Drowning Girl

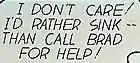
Narrative content of "Drowning Girl"

Narrative content was in the forefront of much of Lichtenstein's work as a means to engage the viewer. Measuring 171.6 cm × 169.5 cm (67.625 in × 66.75 in), "Drowning Girl" presents "a young woman who seems to have cried herself a river ... literally drowning in emotion," according to Janis Hendrickson. The melodrama makes it clear that she has been hurt by a "Brad", the name given to several of Lichtenstein's heroes. Vian Shamounki Borchert says that the caption makes it clear that the subject is practically "drowning in a sea of tears".